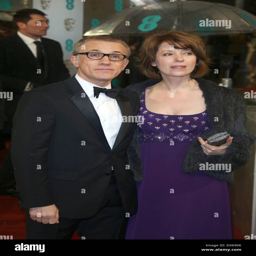
actor and his wife arrive at awards